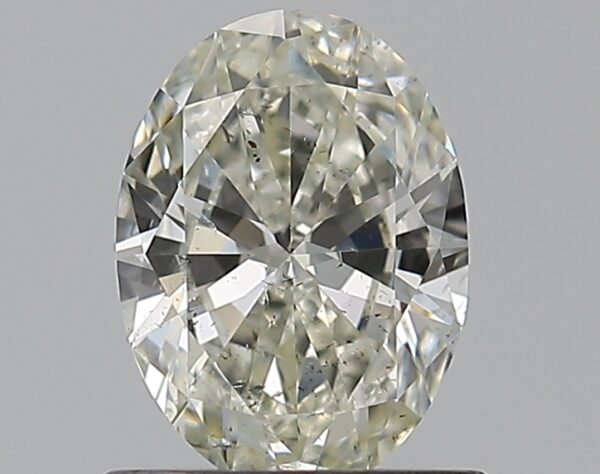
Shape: oval
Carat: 0.7
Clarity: SI2
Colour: K
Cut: EX
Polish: EX
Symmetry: VG
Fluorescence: N
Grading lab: GIA
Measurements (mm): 6.89 x 5.04 x 2.98